Iași

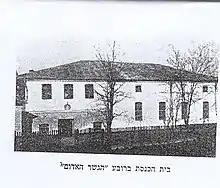
Podu Roș Synagogue (photo circa 1910)

Currently, Iași has a dwindling Jewish population of ca. 300 to 600 members and two working synagogues, one of which, the 1671 Great Synagogue, is the oldest surviving synagogue in Romania and among the oldest synagogues still active in Europe. A 10-year restoration project funded by UNESCO, the Romanian Ministry of Culture and the local authorities of Iași restored it to its former glory, opening in time for Hanukkah on 4 December 2018.